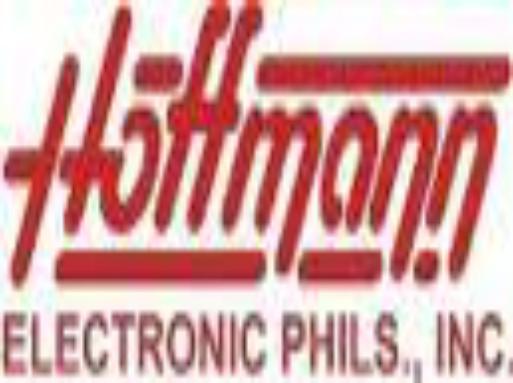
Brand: Hoffmann
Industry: Electronic